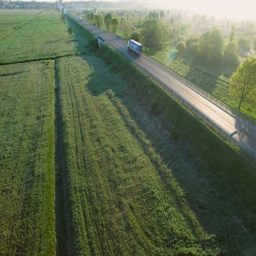
4k aerial footage of white vehicle riding on a road between green fields in the sun rise